ATF gunwalking scandal

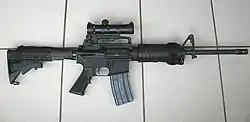
The suspicious sale of AR-15s led to Operation Wide Receiver.

The first known ATF gunwalking operation to Mexican drug cartels, named Operation Wide Receiver, began in early 2006 and ran into late 2007. Licensed dealer Mike Detty of Mad Dawg Global informed the ATF of a suspicious gun purchase that took place in February 2006, in Tucson, Arizona. In March, he was hired as a confidential informant working with the ATF's Tucson office, part of their Phoenix, Arizona field division.